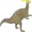
Label: dinosaur